Eggon people

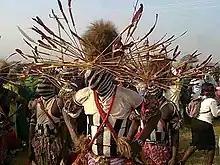

The Eggon (pronounced "EH-gone", also Egon, Ero, or Mo Egon, sometimes referred to as Mada or Madan Dutse meaning Hill Mada by the Hausa) are an ethnic group mostly based in North Central Nigeria (namely Nassarawa and Plateau states).